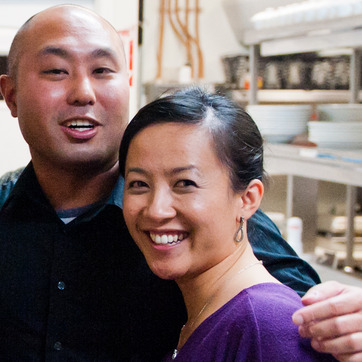
Material: skin